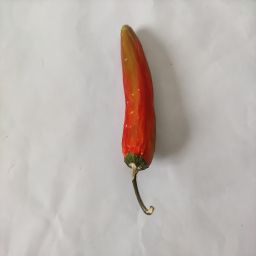
Crop: New Mexico Green Chile
Quality: Dried